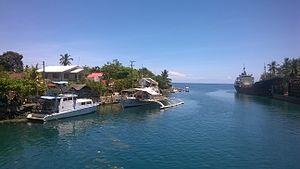
Liloan est une municipalité de la province de Cebu, au centre-est de l'île de Cebu, aux Philippines.